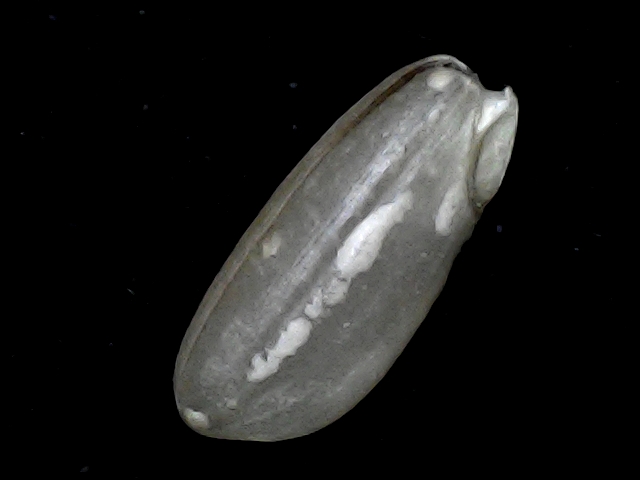
Rice variety: BD91